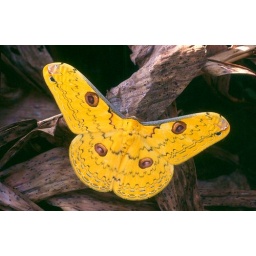
The silk moth Loepa megacore found in the mountains of Sumatra